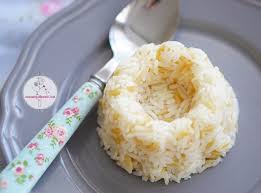
Yemek: pirinc_pilavi